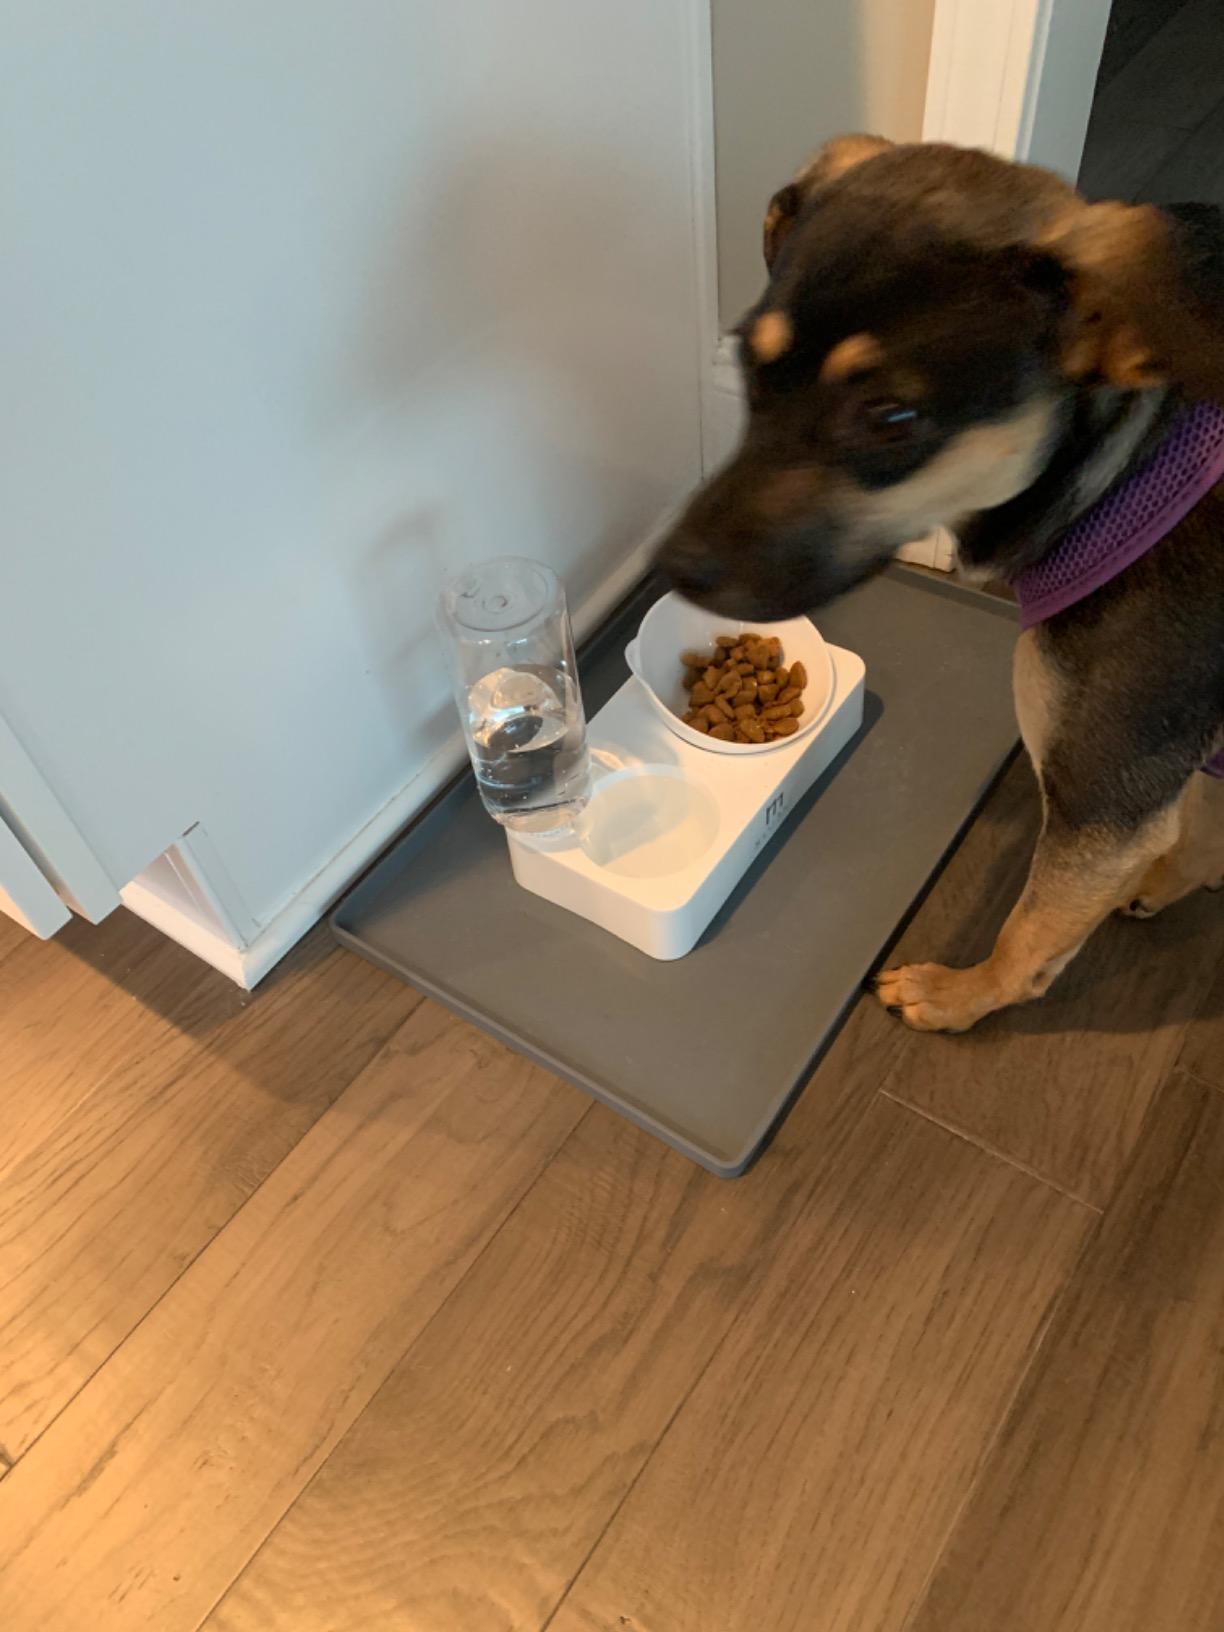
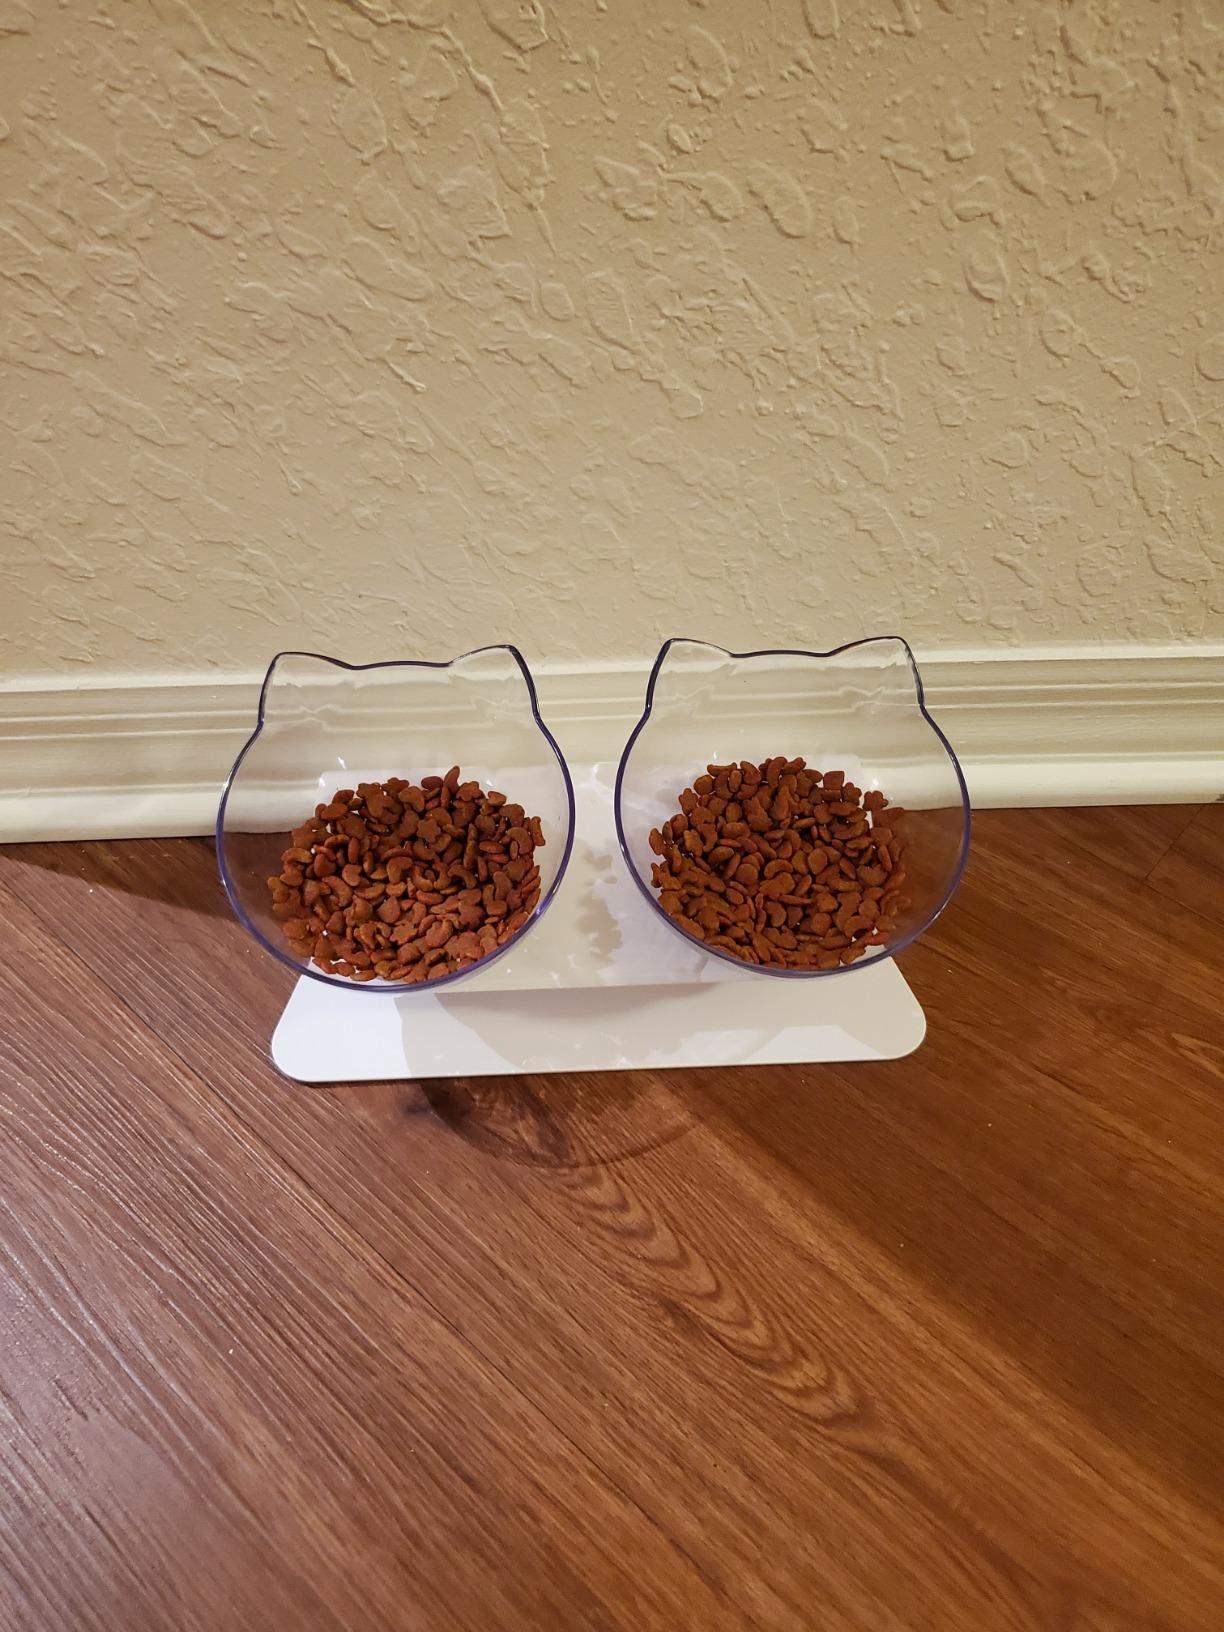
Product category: items_bowl
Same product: no